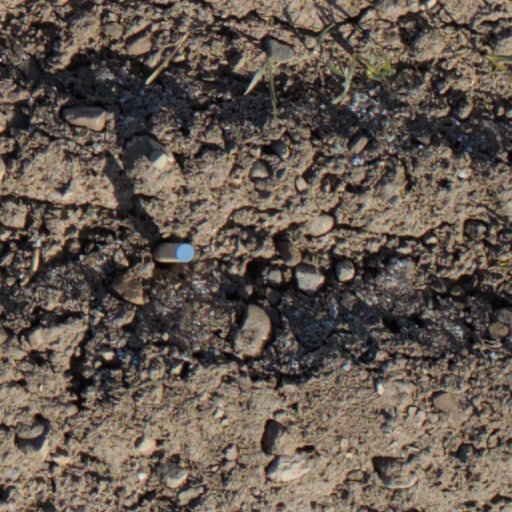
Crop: wheat